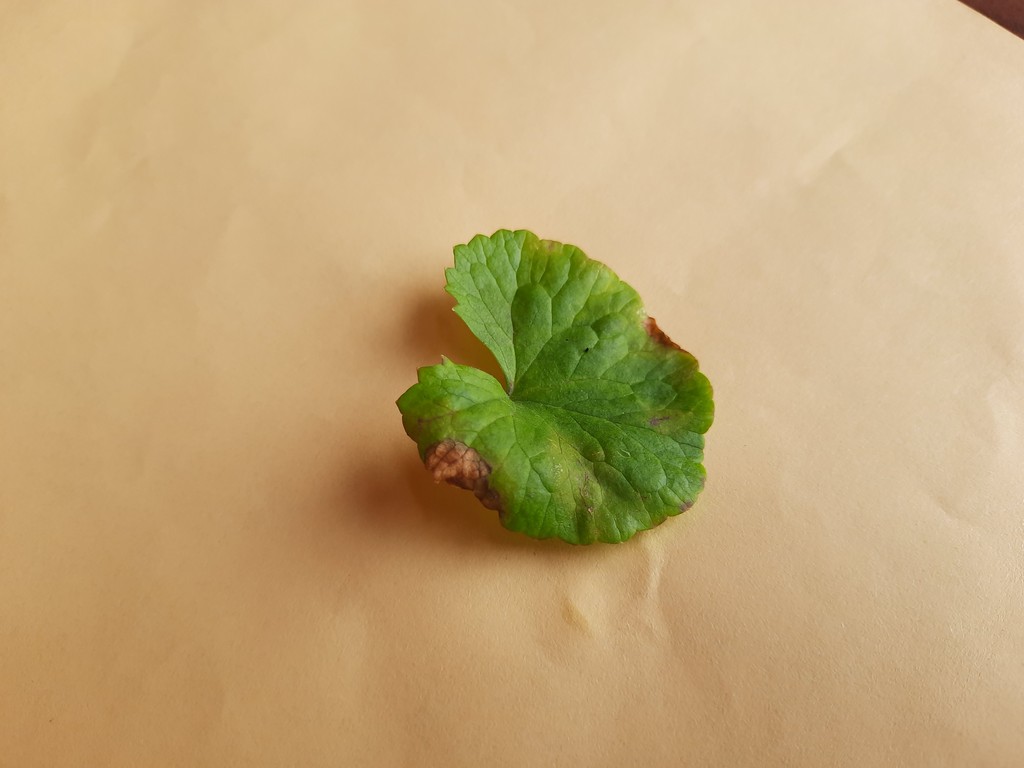
Label: Unhealthy